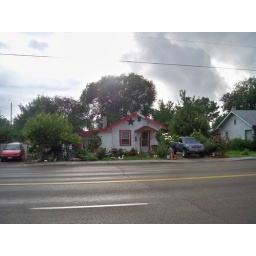
tiny cute house in idaho